Blacklight paint

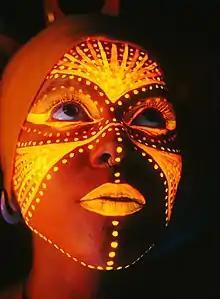
Bodypainting with fluorescent paint

Black light paints are sometimes used in the scenery of amusement park dark rides: a black light illuminates the vivid colors of the scenery, while the vehicle and other passengers remain dimly lit or barely visible. This can enhance the effect of being in a fantasy world.